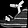
Label: Sandal